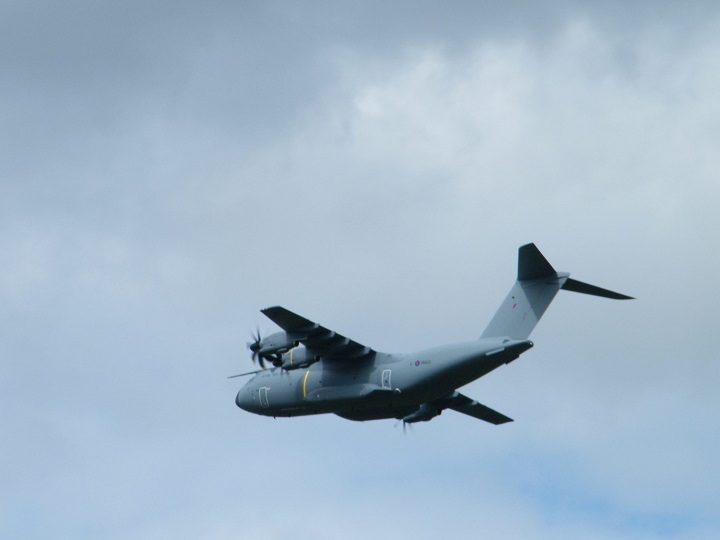
Vehicle type: Planes